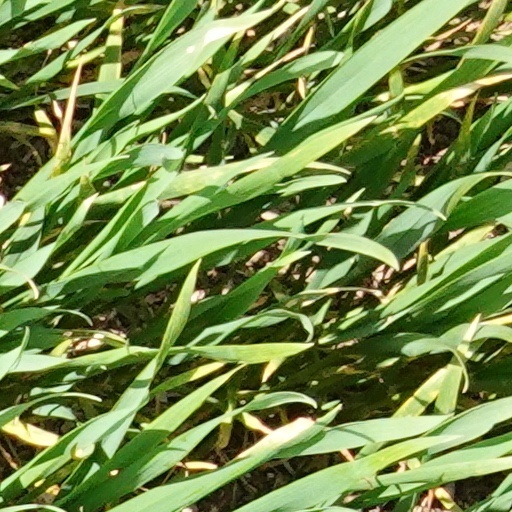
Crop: wheat